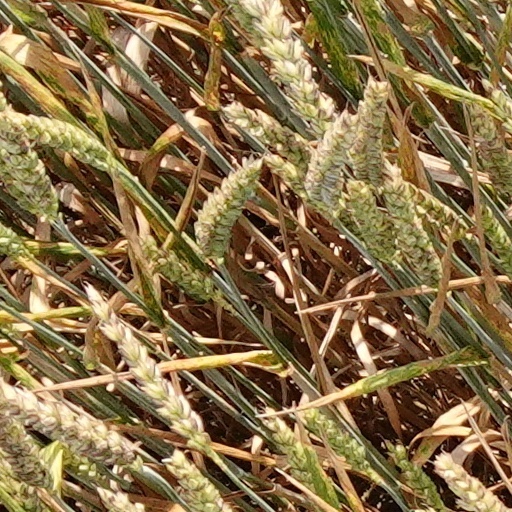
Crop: wheat